Maxwell Fry

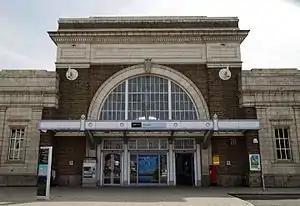
Margate railway station facade

His next post was as an assistant in the architect's department of the Southern Railway, where in 1924–1926 he worked on three neo-classically styled railway stations, at Margate, Ramsgate and Dumpton Park, the first two (both in Kent) being Grade II Listed.